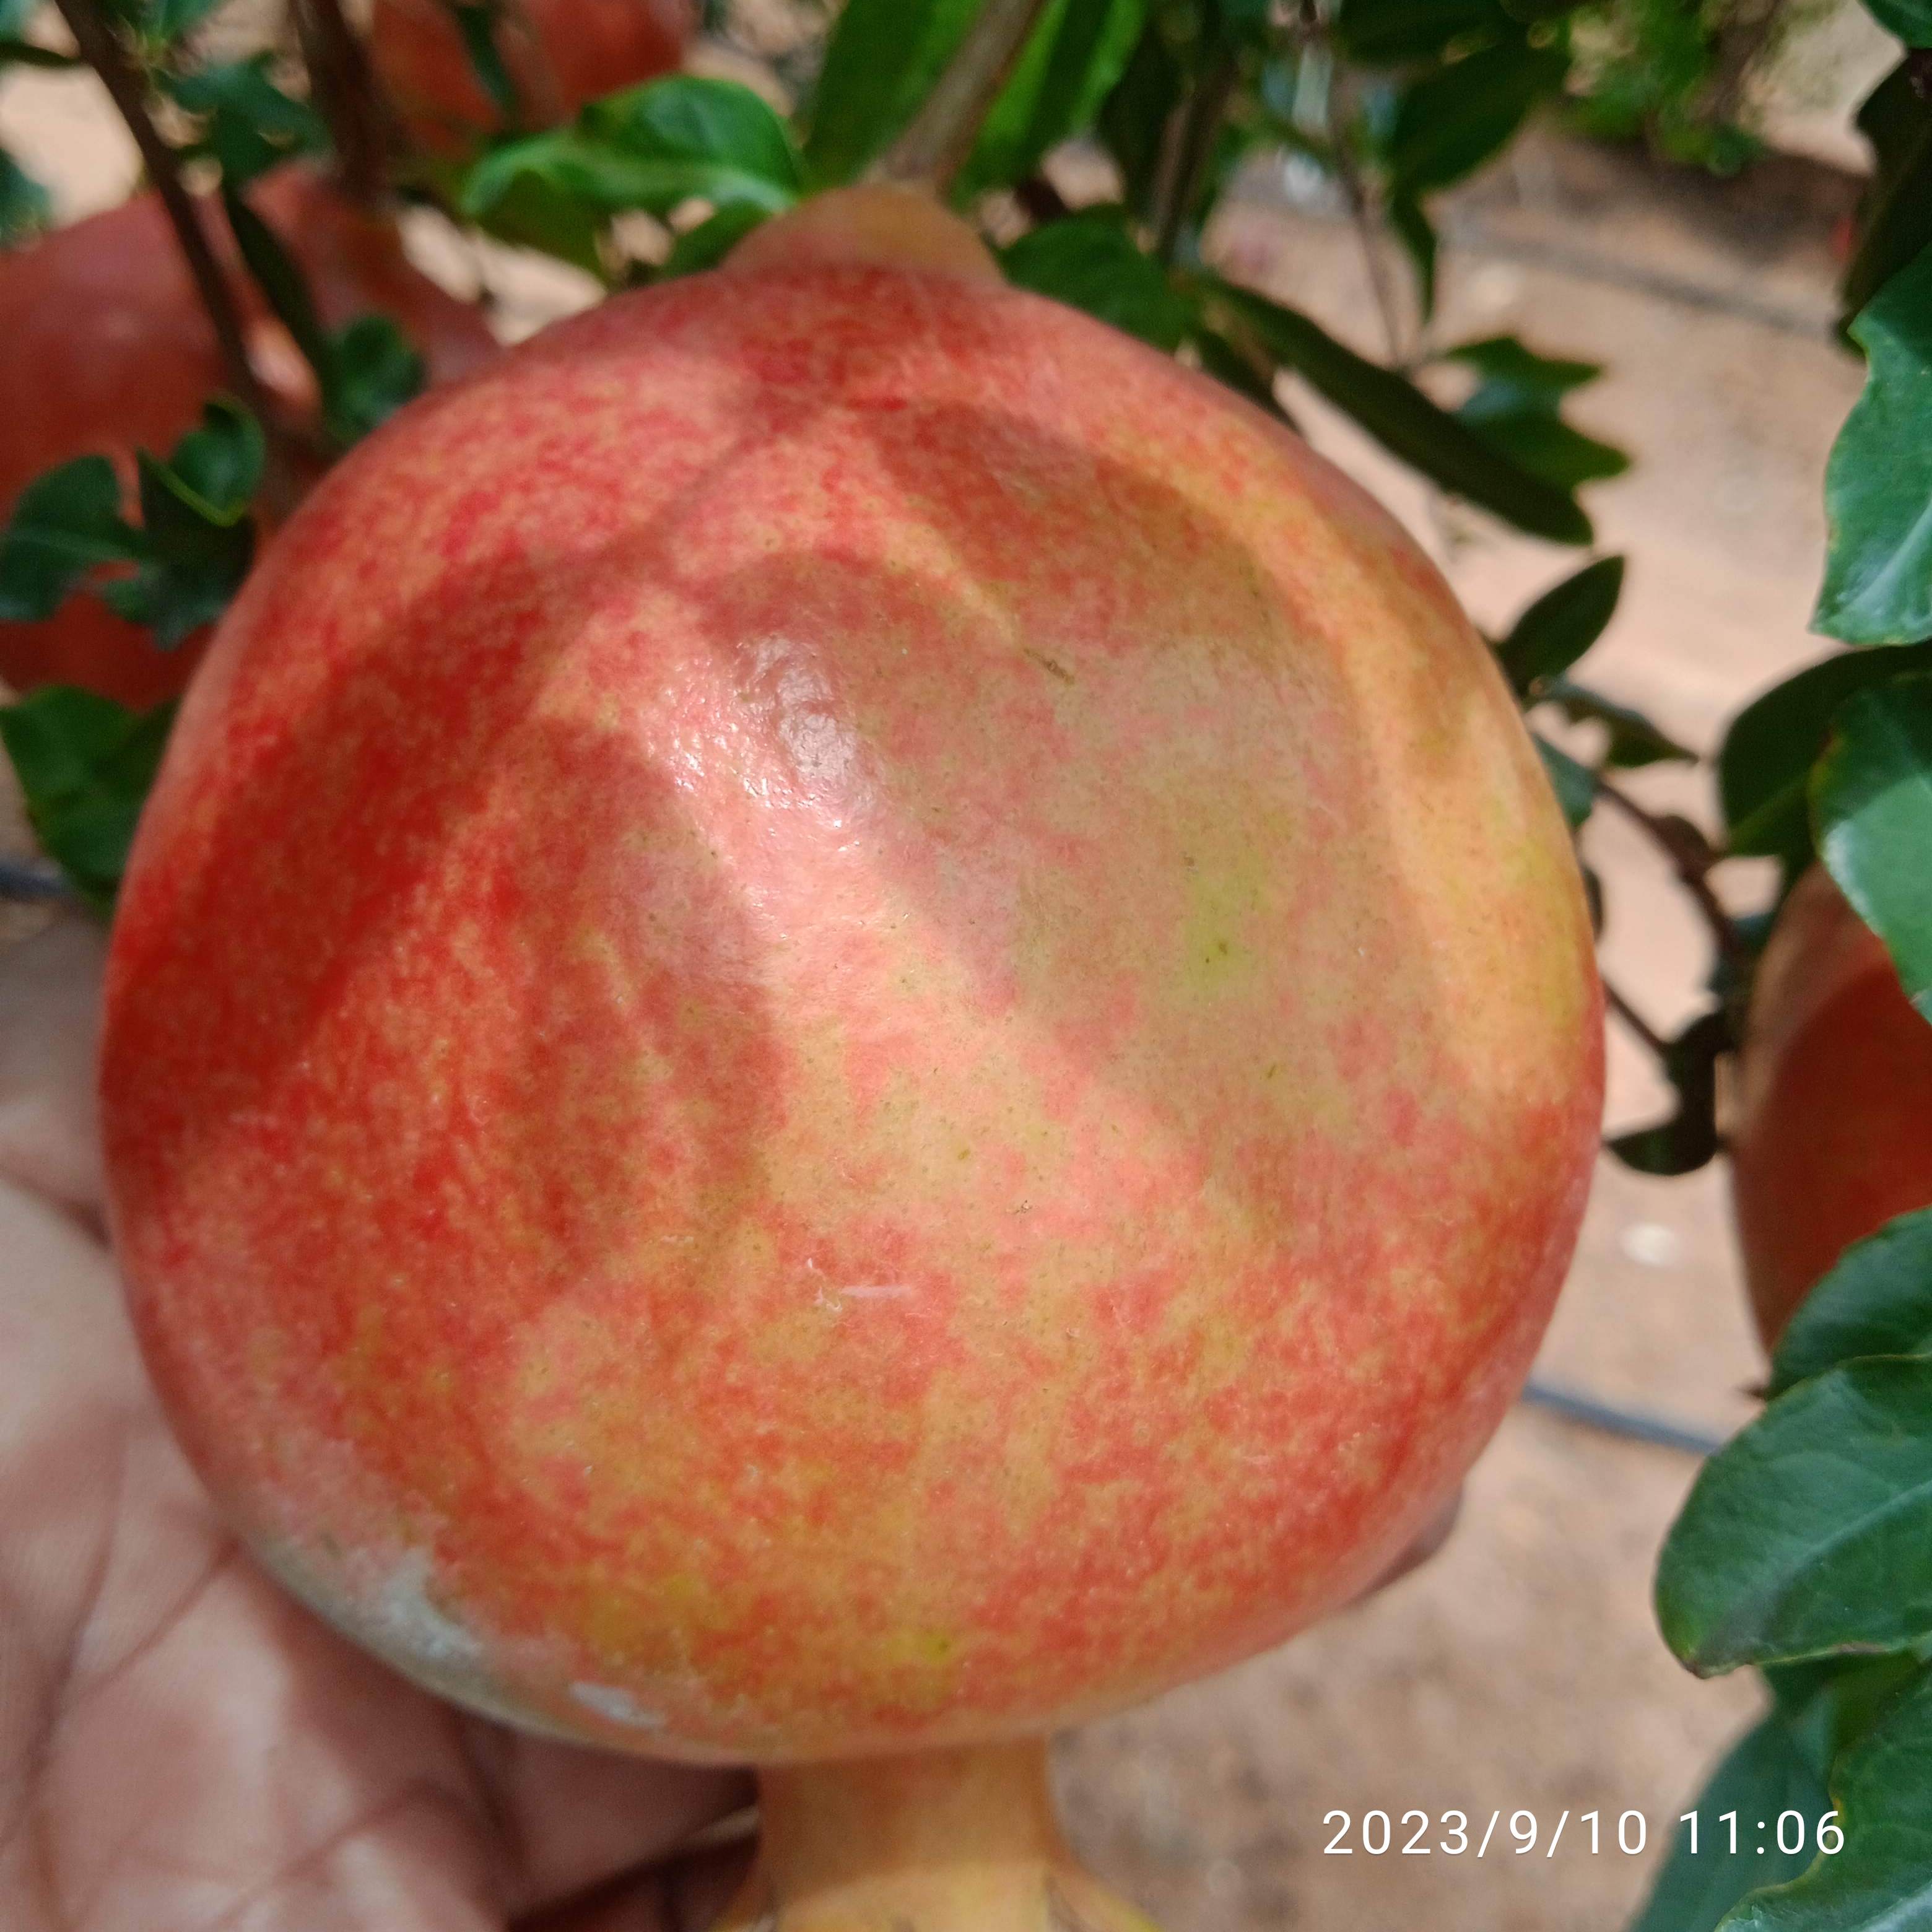
Label: Healthy